Hermann Kletke

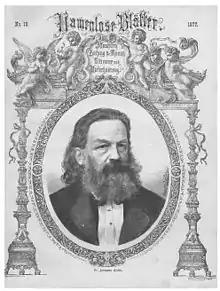
Kletke pictured on the title page of a 1877 edition of "Namenlose Blätter"

Kletke is primarily a children's writer; his songs are full of warm feeling, heartfelt simplicity and naive humor, including "Kinderlieder" and "Die Kinderwelt". His fairy tales for youth are poetic and instructive, for example "Almanach deutscher Volksmärchen".